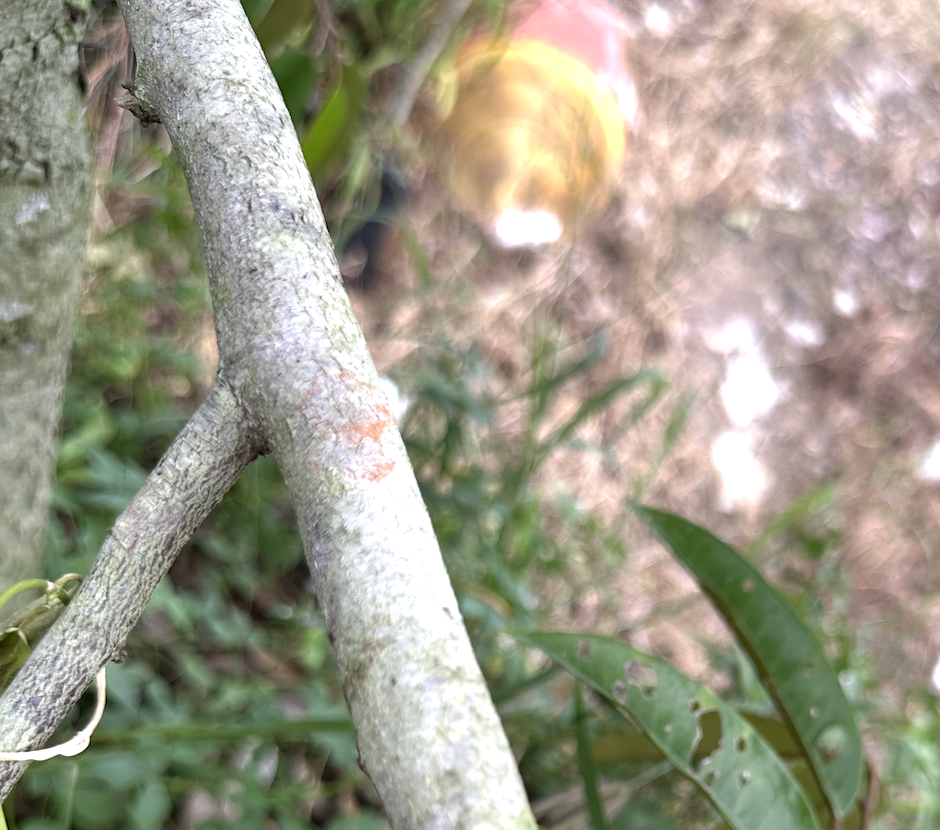
Label: pink_disease